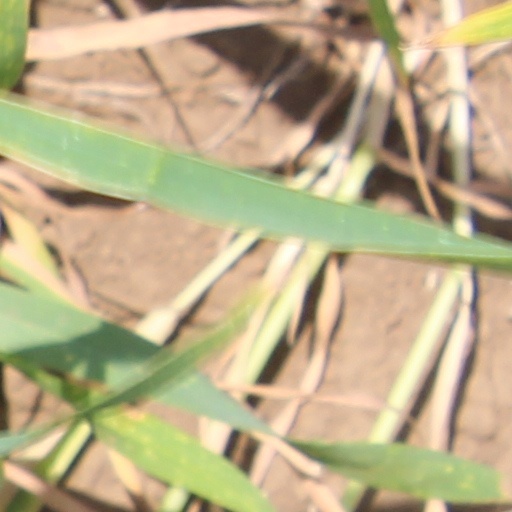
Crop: wheat